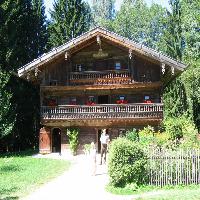
Weather: sun or clear